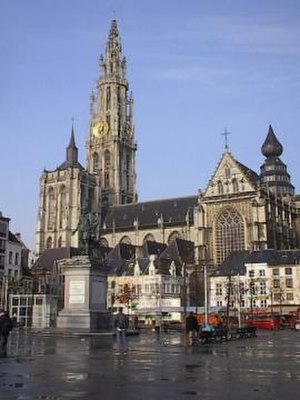
Antwerpen
Domkirken i Antwerpen
Antwerpen er en by i Flandern i det nordlige Belgien. Byen ligger i provinsen Antwerpen, tæt ved grænsen til nabolandet Holland. Byen har 529.247 indbyggere og et areal på 204,51 km².